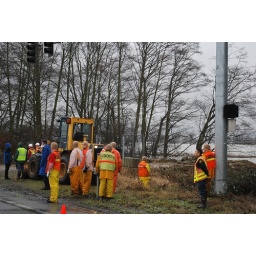
D.O.C. called in to sand bag